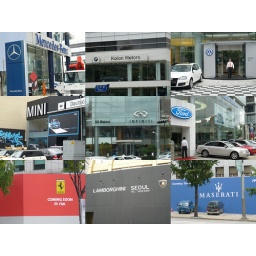
Import car showrooms within 100 meters of my office